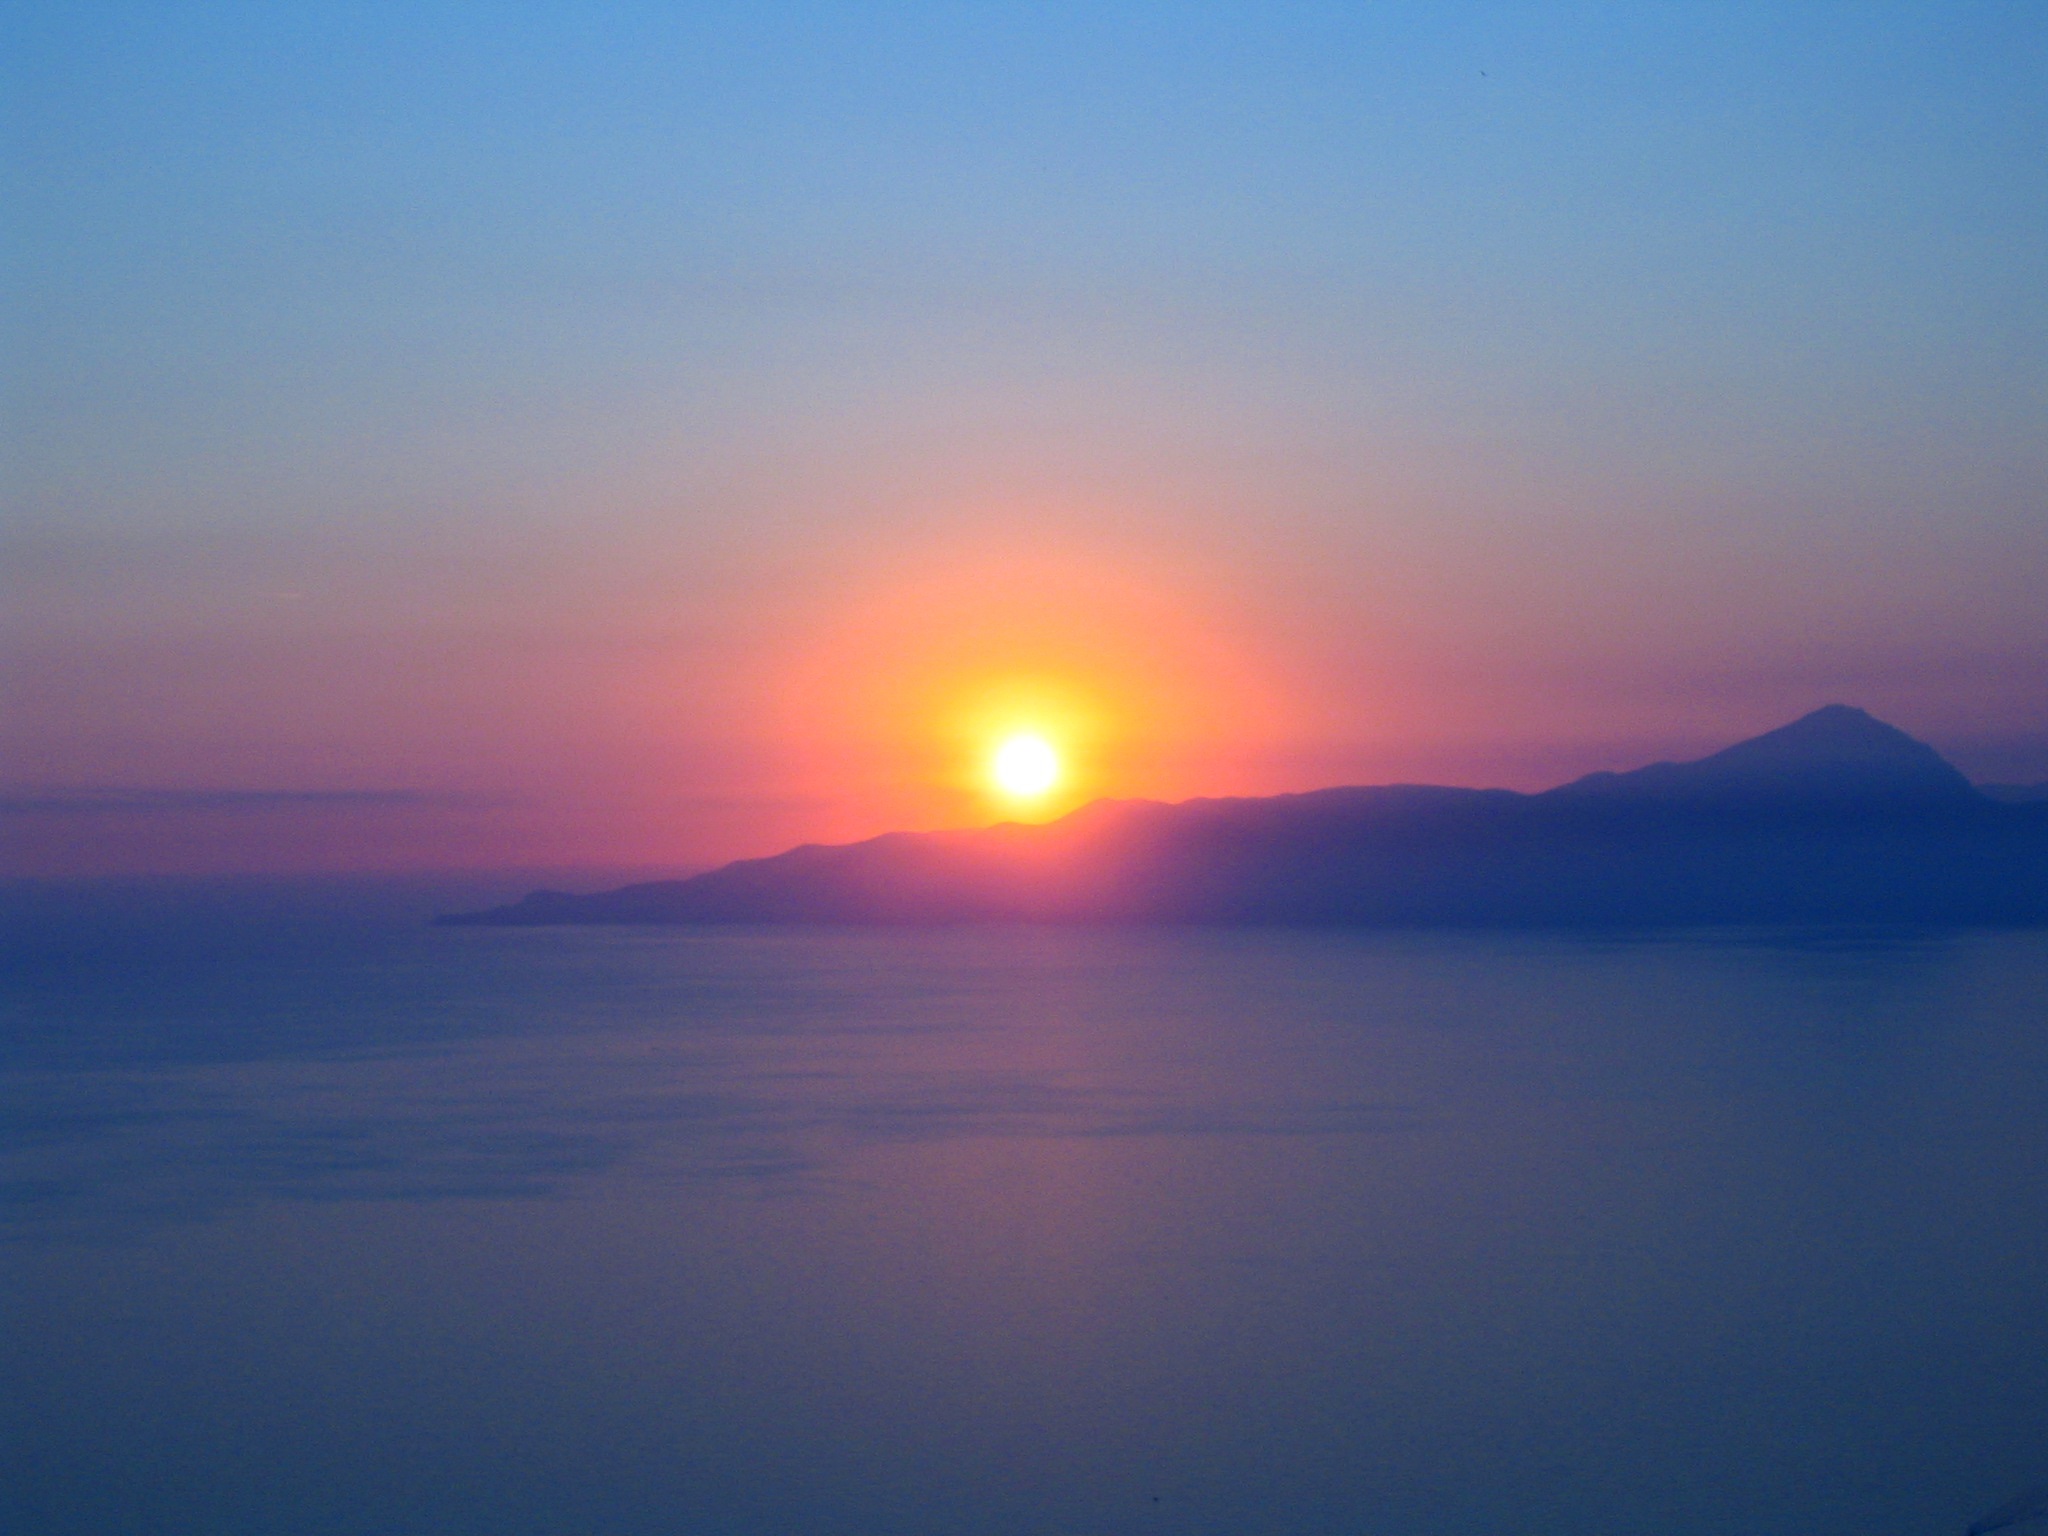
sea, horizon, sky, sun, sunrise, sunset, sunlight, morning, dawn, atmosphere, dusk, evening, reflection, calabria, afterglow, atmospheric phenomenon, red sky at morning